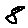
Label: 8